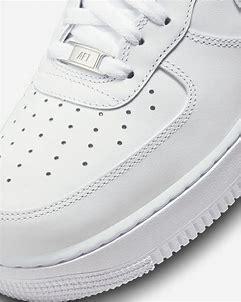
Brand: Nike
Model: Force 1 Easyon